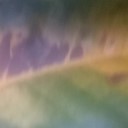
Label: Leaf_rust